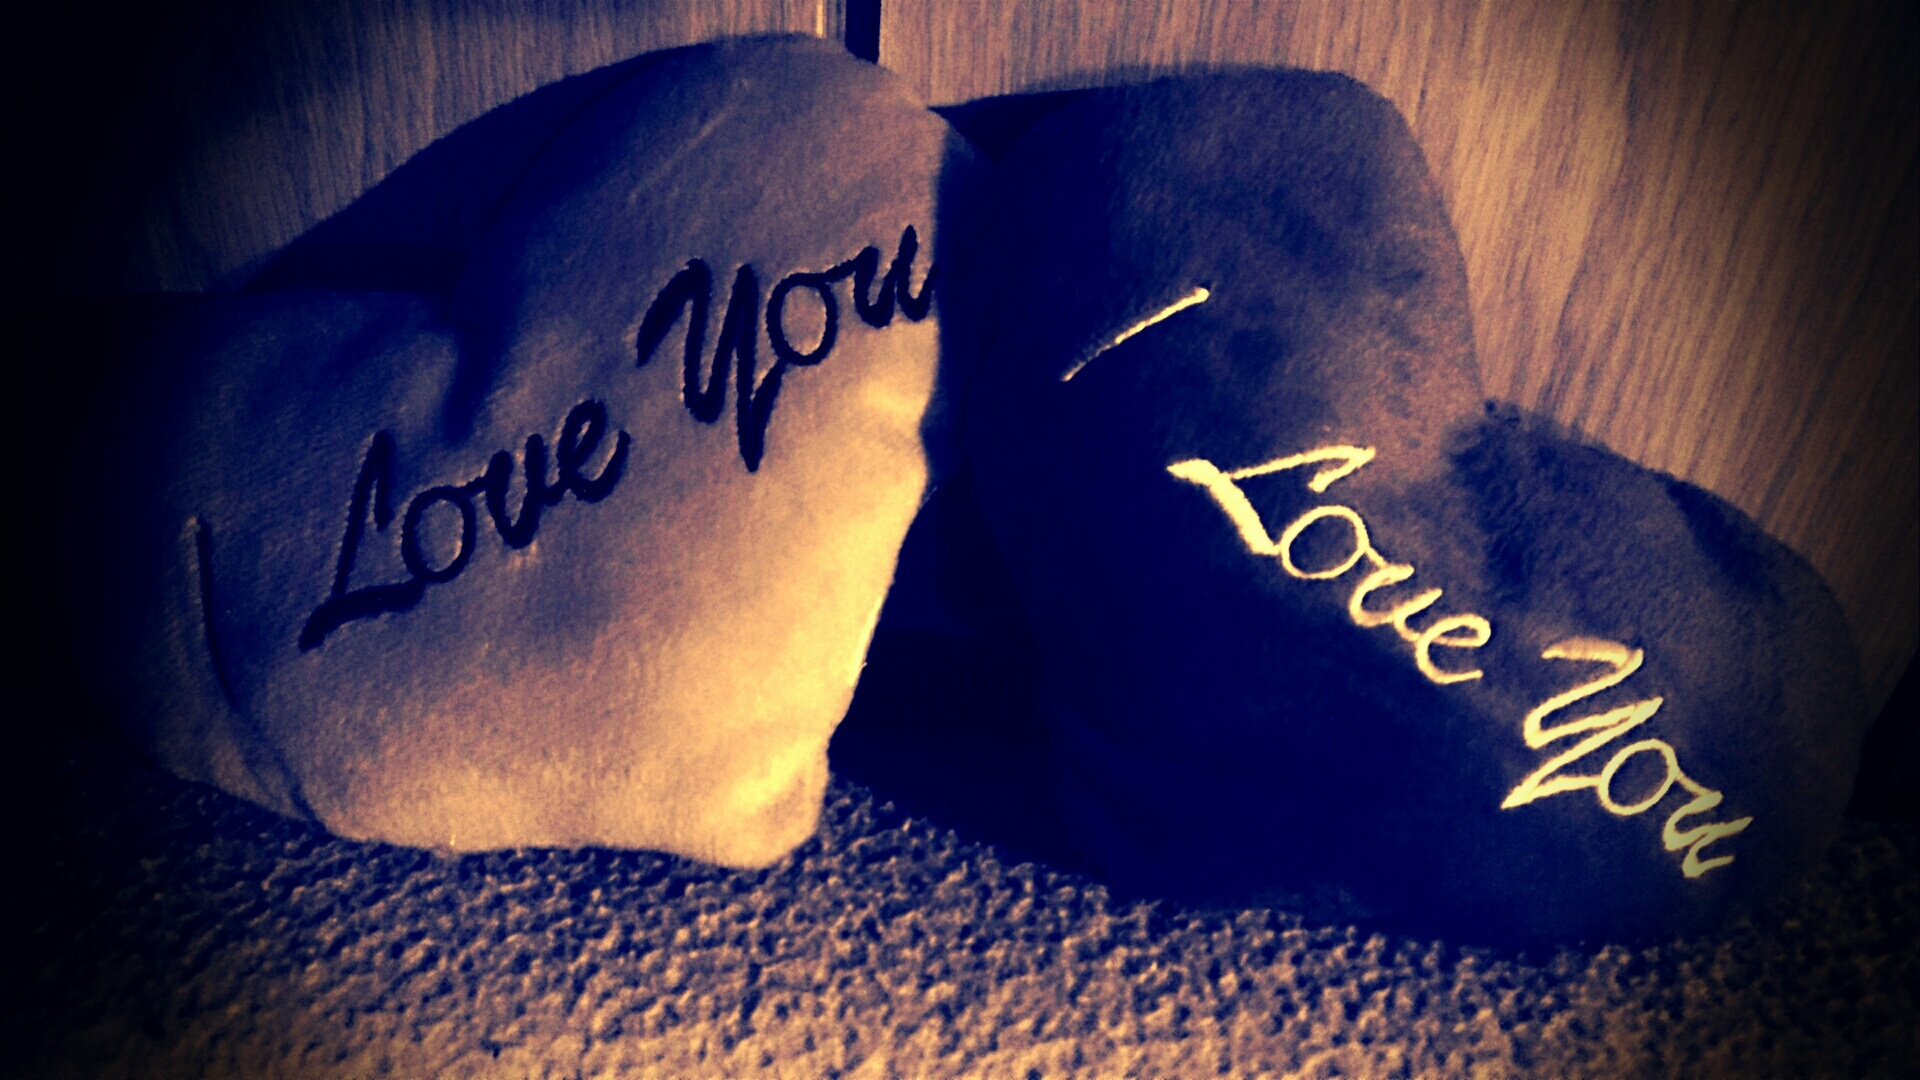
light, morning, number, love, heart, color, darkness, blue, close up, text, organ, shape, herzchen, for two, emotion, macro photography, hey, hot love, double heart